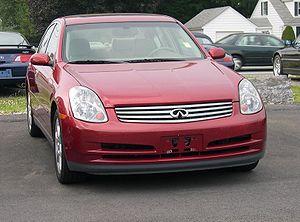
Les berlines G sont des automobiles du segment D produites par Infiniti de 1991 à 2014. Quatre générations ont été lancées. Les deux premières générations étaient fondées sur les Nissan Primera, les suivantes sur les Nissan Skyline.